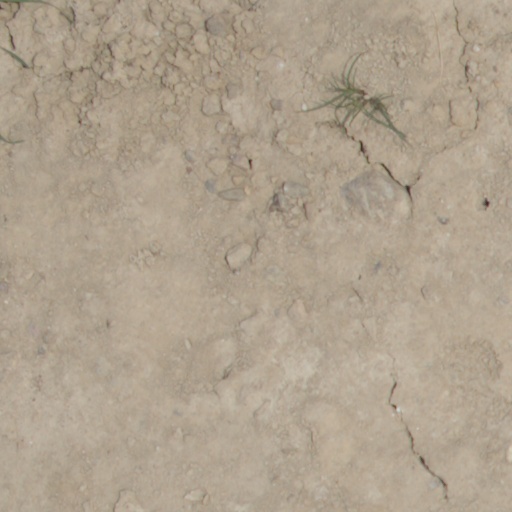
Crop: wheat